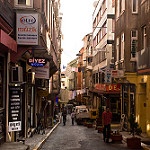
Scene: Outdoor